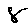
Label: 8